List of baseball parks in Vancouver

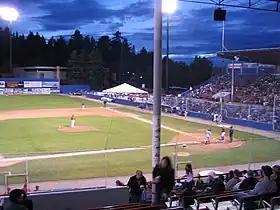
Nat Bailey Stadium

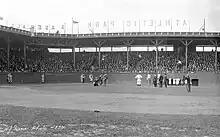
Athletic Park

This is a list of venues used for professional baseball in Vancouver, British Columbia, Canada.